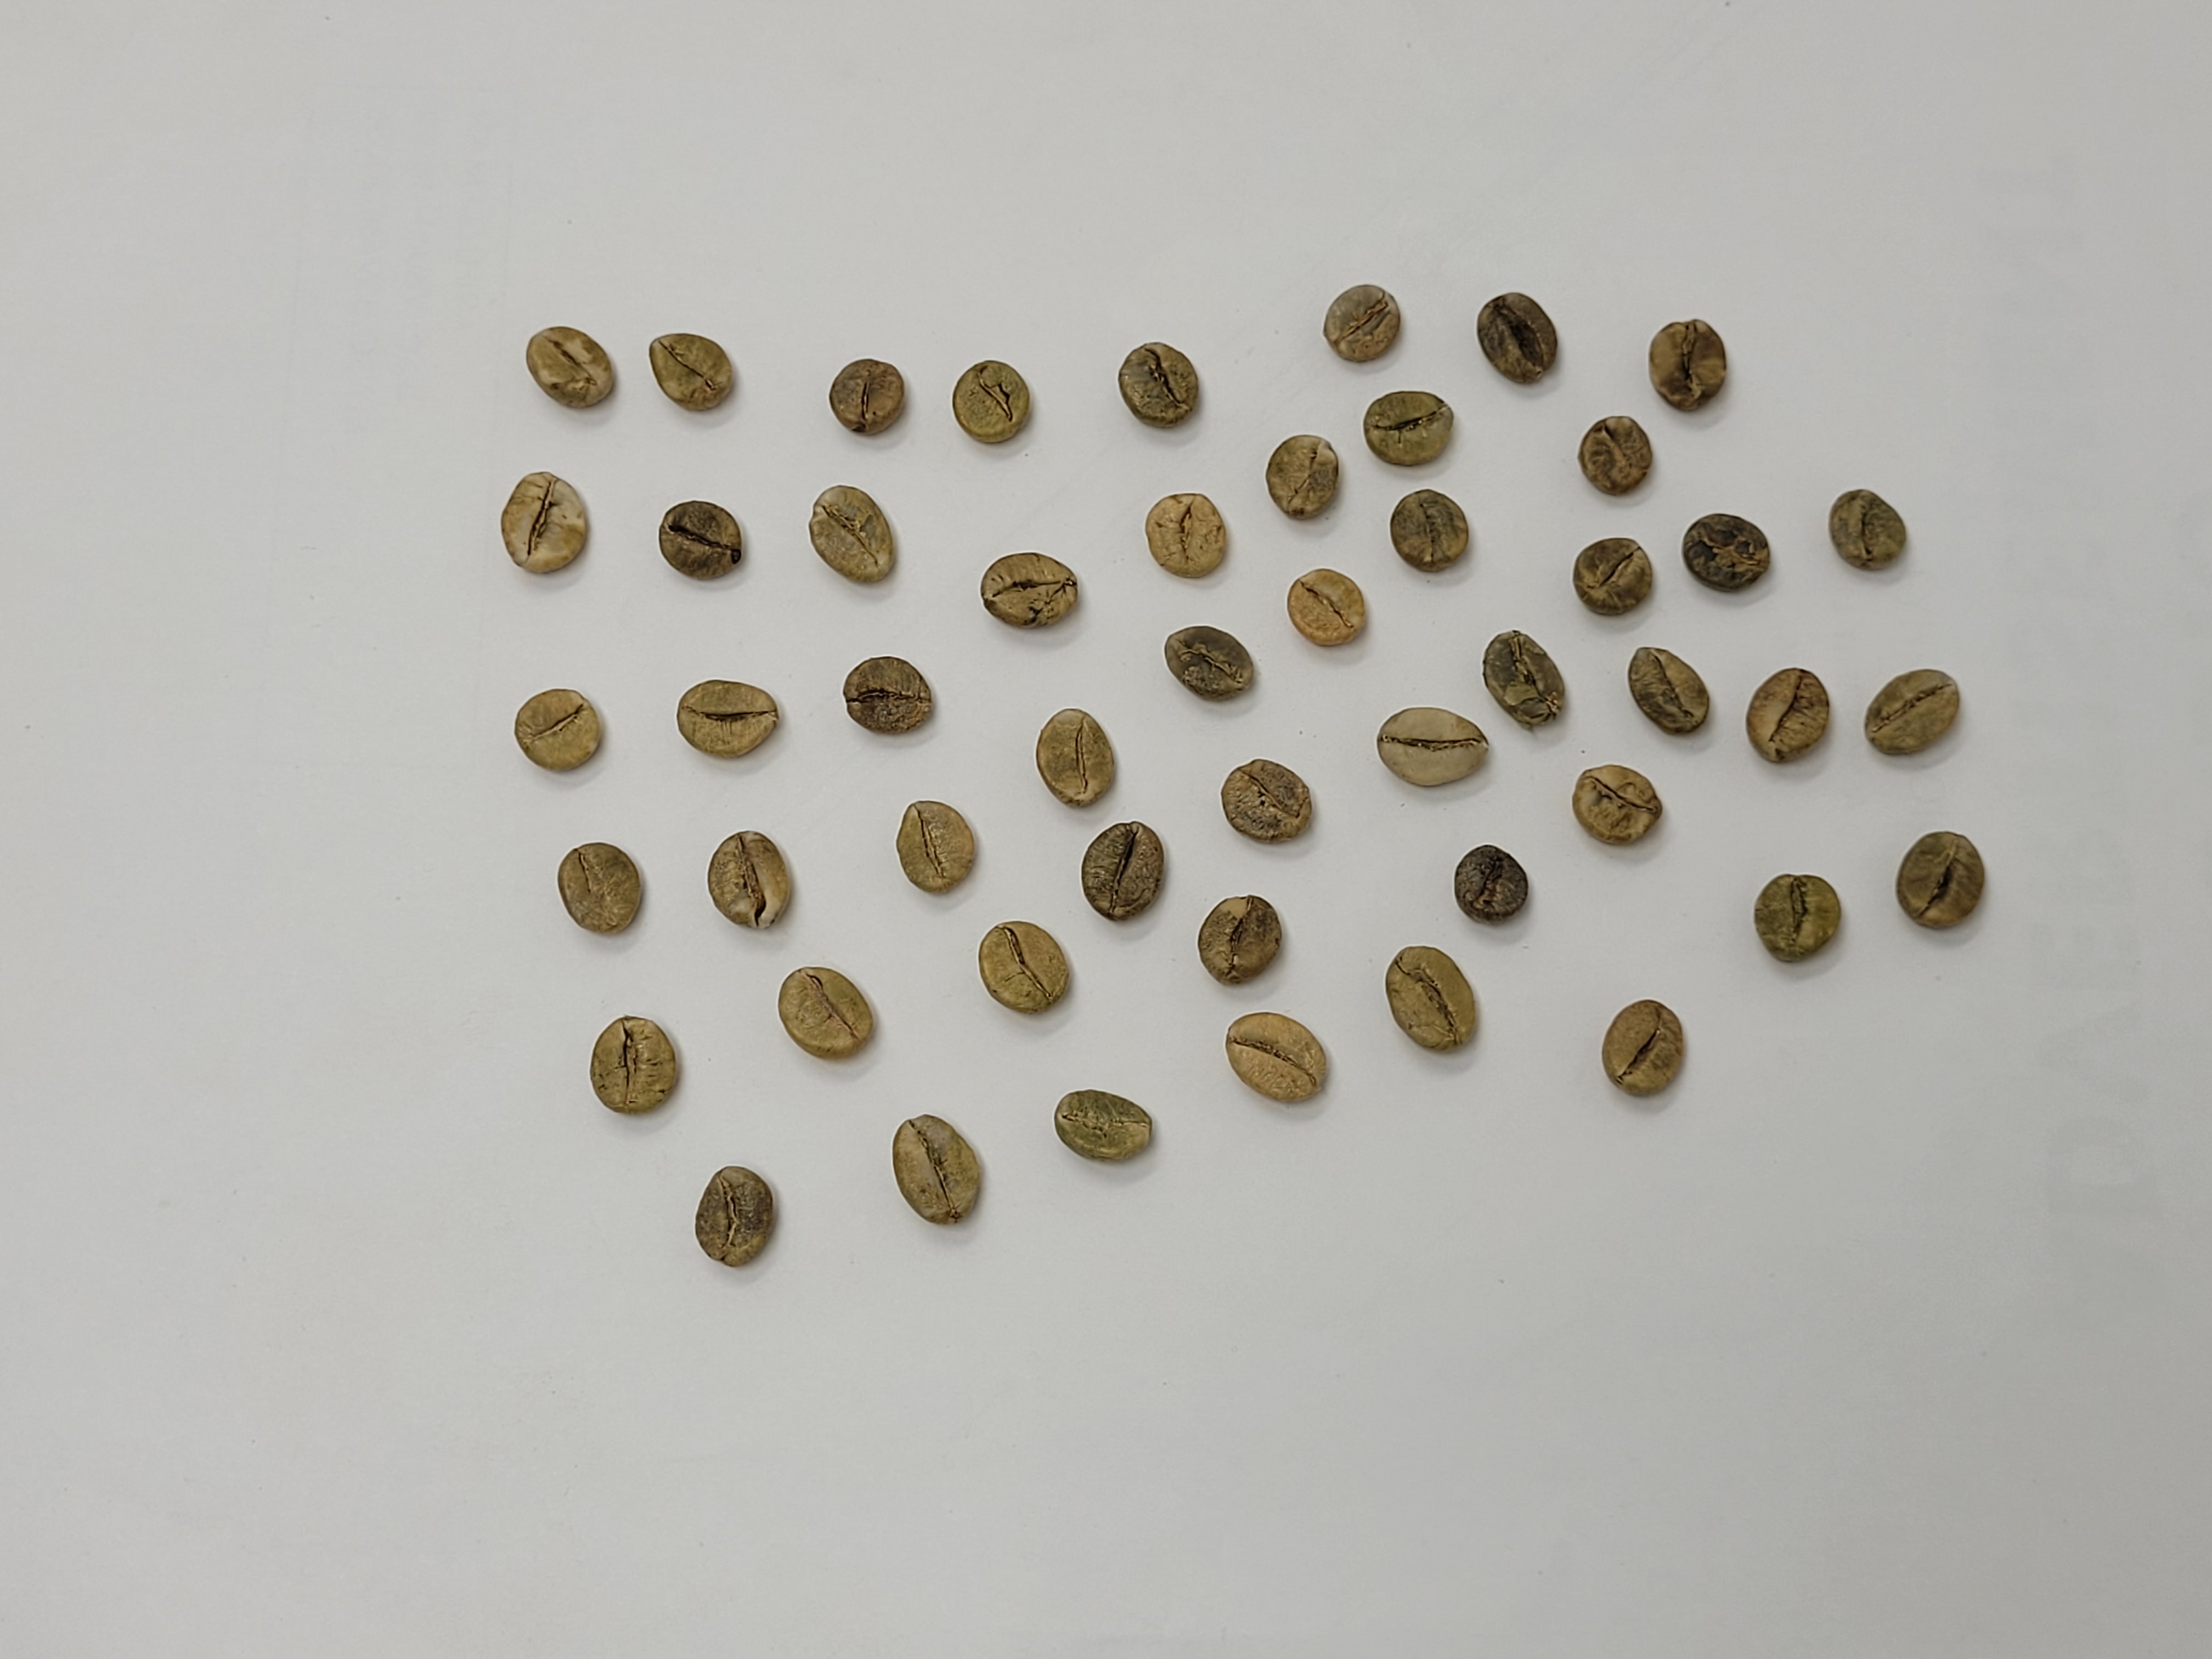
Coffee bean quality grade: AAA